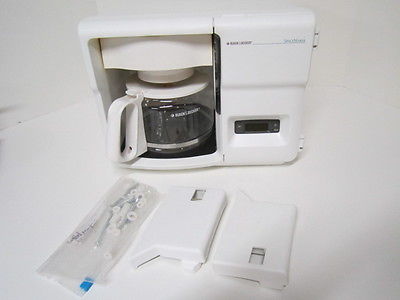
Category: coffee maker